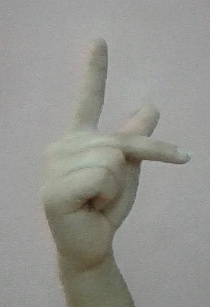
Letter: dha